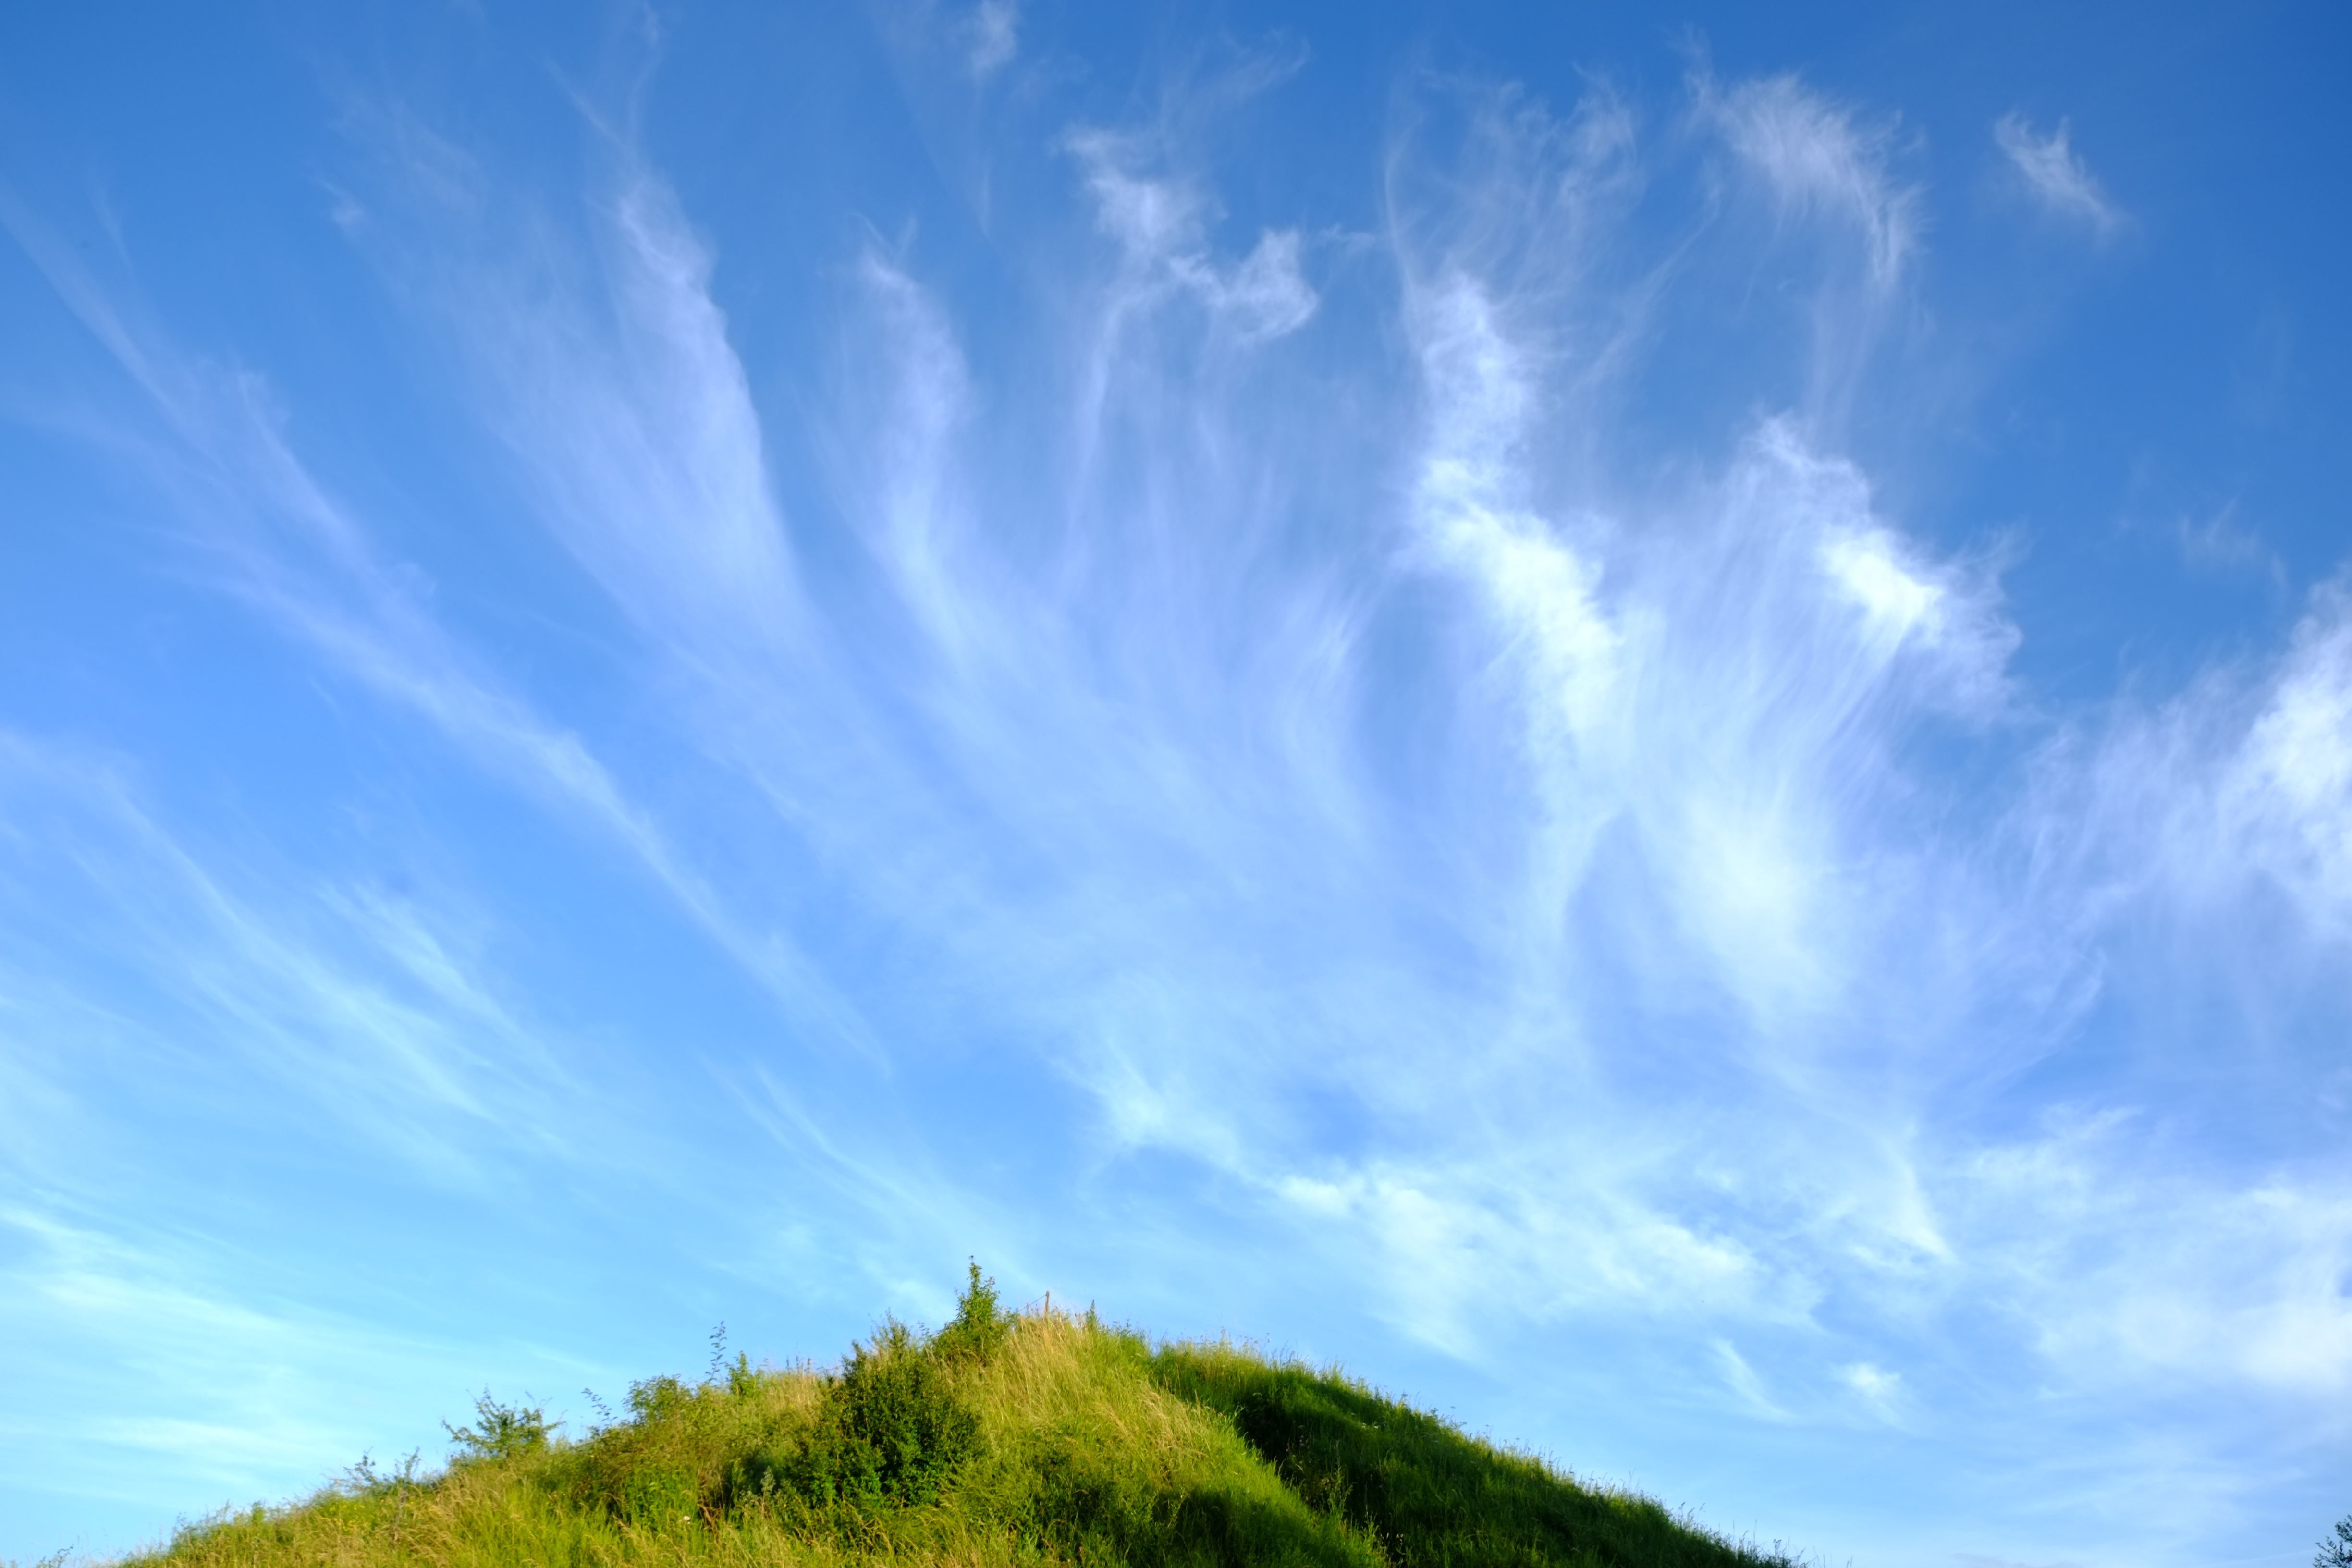
landscape, nature, horizon, mountain, cloud, sky, white, meadow, sunlight, morning, hill, dawn, atmosphere, mountain range, summer, dusk, scenic, weather, cumulus, blue, plain, clouds, grassland, mood, ecosystem, the sky, clouds form, white clouds, meteorological phenomenon, cloud shapes, atmospheric phenomenon, atmosphere of earth, computer wallpaper